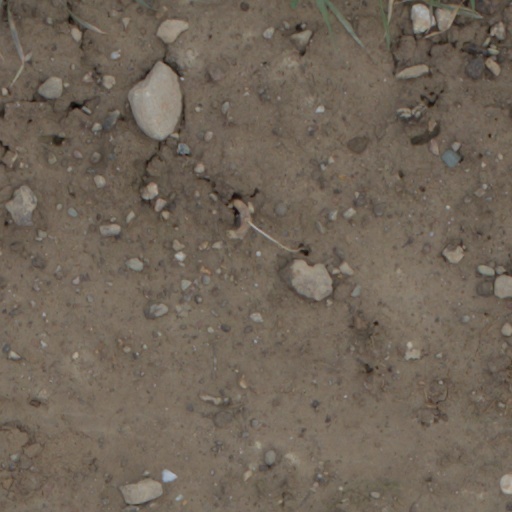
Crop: wheat